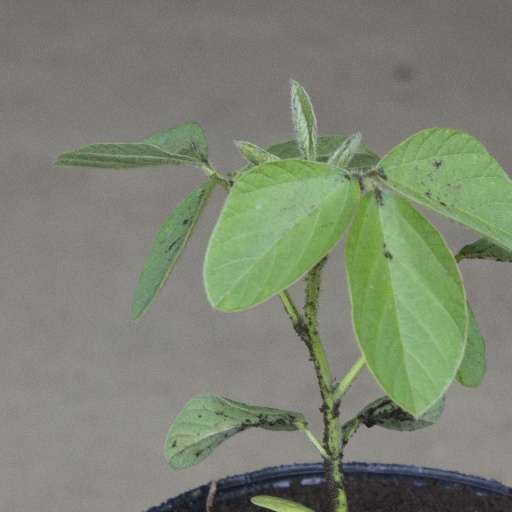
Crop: soybean